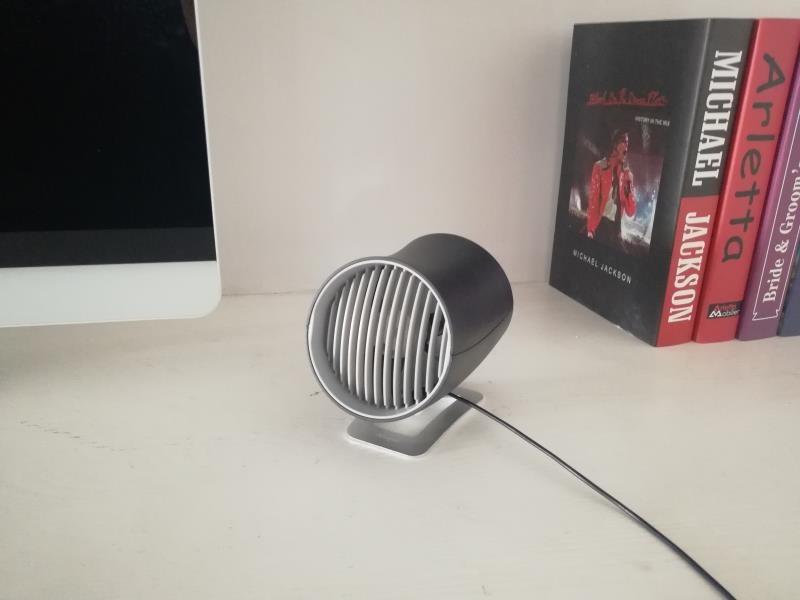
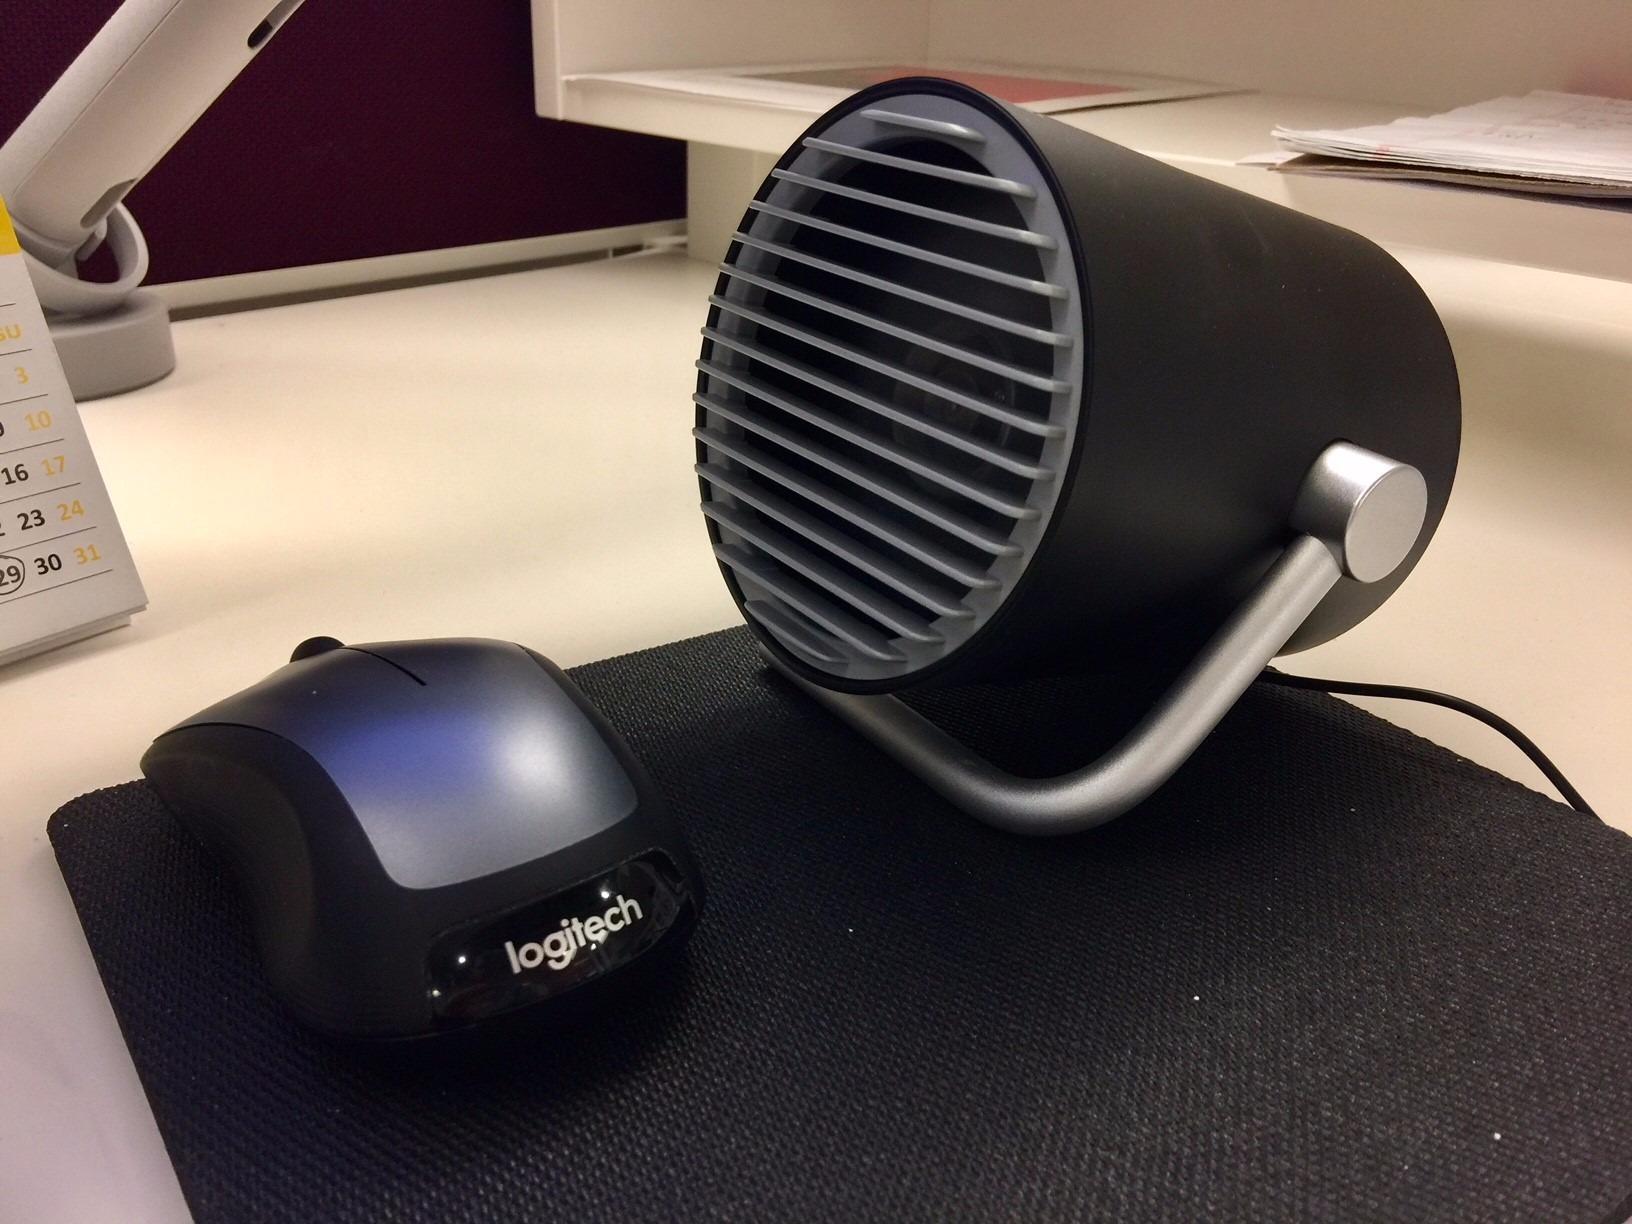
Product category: fan
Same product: no